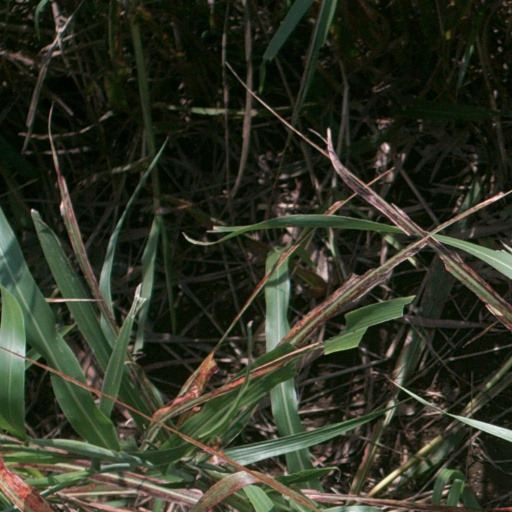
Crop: sorghum